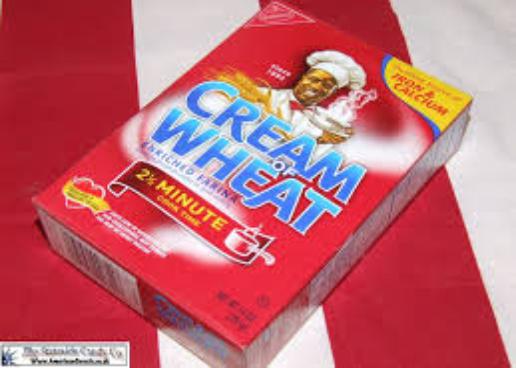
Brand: Cream of Wheat
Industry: Food